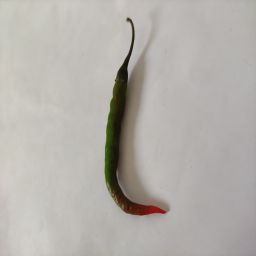
Crop: Chile Pepper
Quality: Ripe